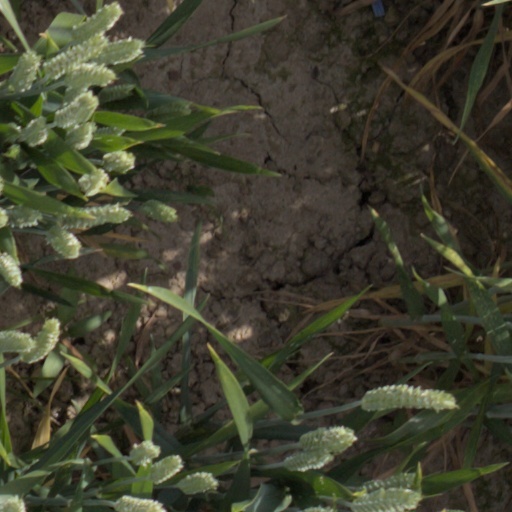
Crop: wheat